Question: Why is the water sparkling?
Tambaya: Meyasa ruwan yake ƙyalli?
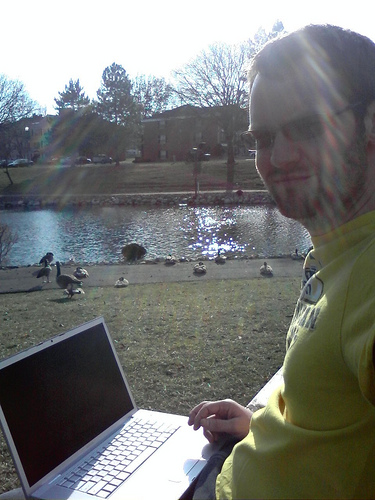
Answer: Sunlight is reflecting.
Amsa: Hasken rana yake dawowa.